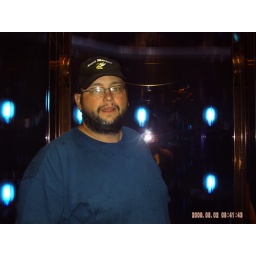
On the ship near a lounge